Mimic octopus

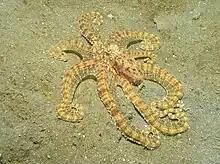
Mimic octopus showing typical pattern

The mimic octopus was first discovered off the coast of Sulawesi, Indonesia in 1998 on the bottom of a muddy river mouth. It has since been found to inhabit the Indo-Pacific, ranging from the Red Sea and Gulf of Oman in the west to New Caledonia in the east, and Gulf of Thailand and the Philippines in the north to the Great Barrier Reef in south. Most documented observations are from Indonesia. It is primarily found in areas with sand or silt at depths of less than . It prefers obscuring murky and muddy sea floors to blend in with its natural brown-beige coloring.